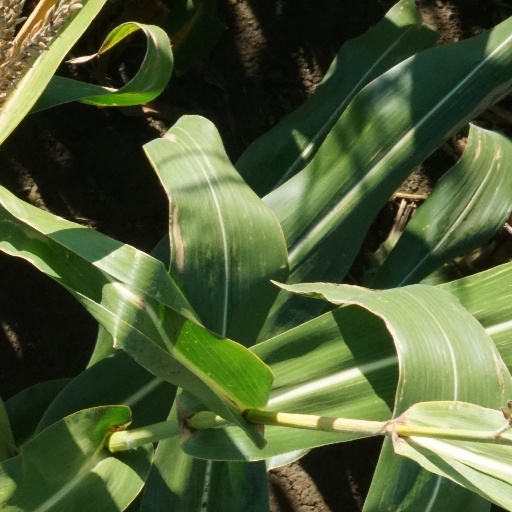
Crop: maize; corn